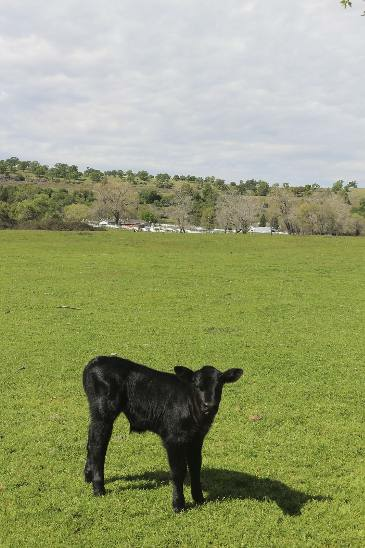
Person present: No